Virgin Samoa

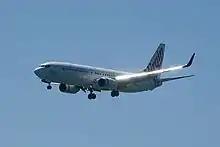
Virgin Samoa Boeing 737-800 wearing the last livery

Before its cessation on 12 November 2017, Virgin Samoa operated scheduled passenger flights from Apia to the following destinations: